Describe the emotion expressed in this image:  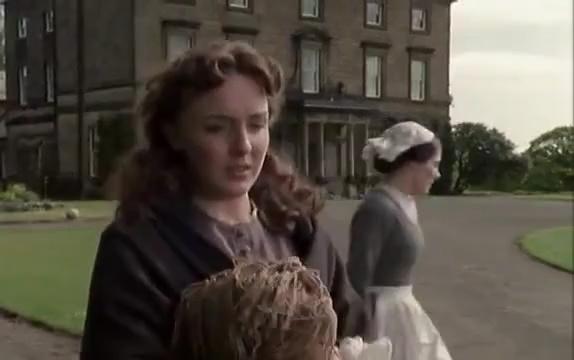
This person displays Suffering, valence and arousal with low intensity.